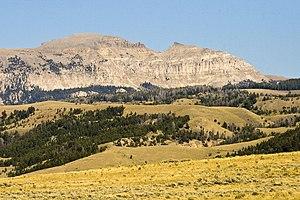
Montagne de moutons, près de Jackson, Wyoming. Aussi connu comme l'Indien endormi.